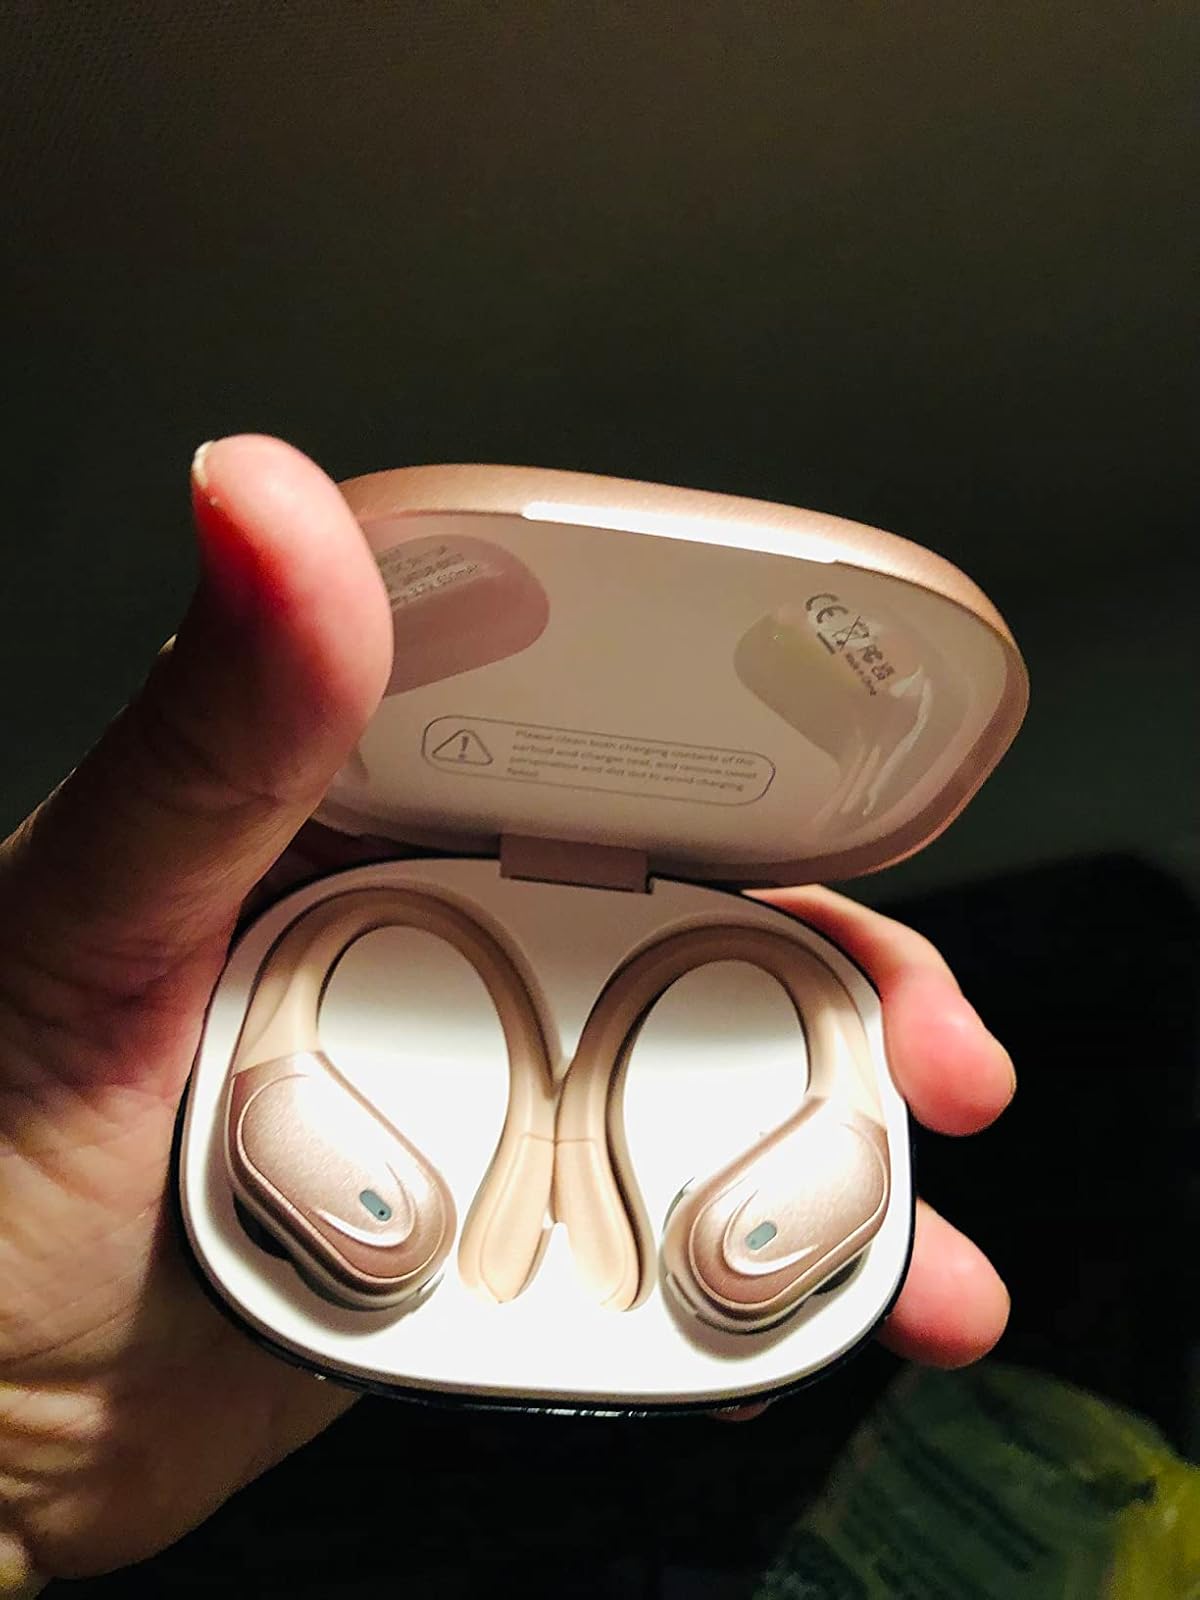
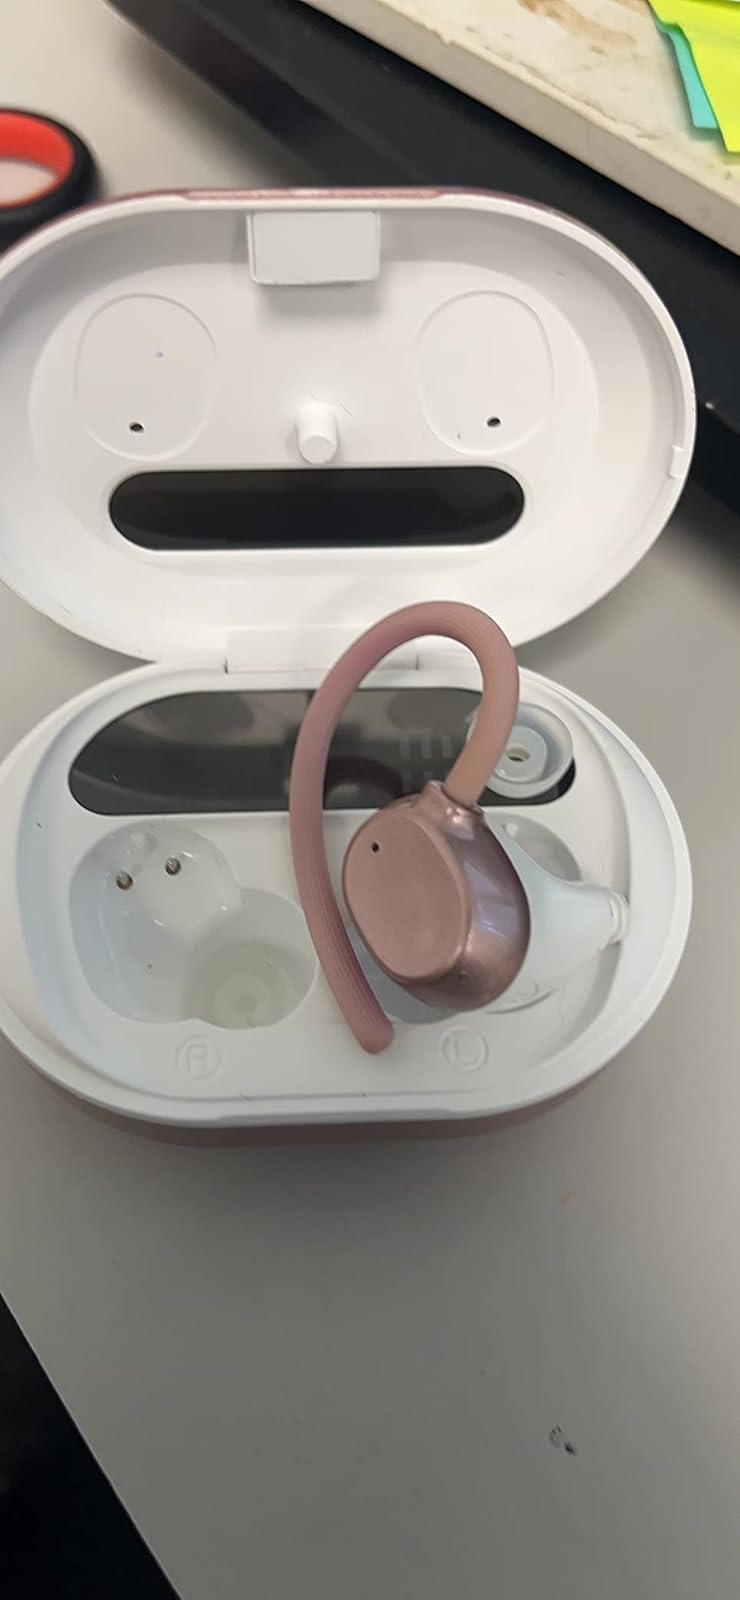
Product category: earbuds
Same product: no